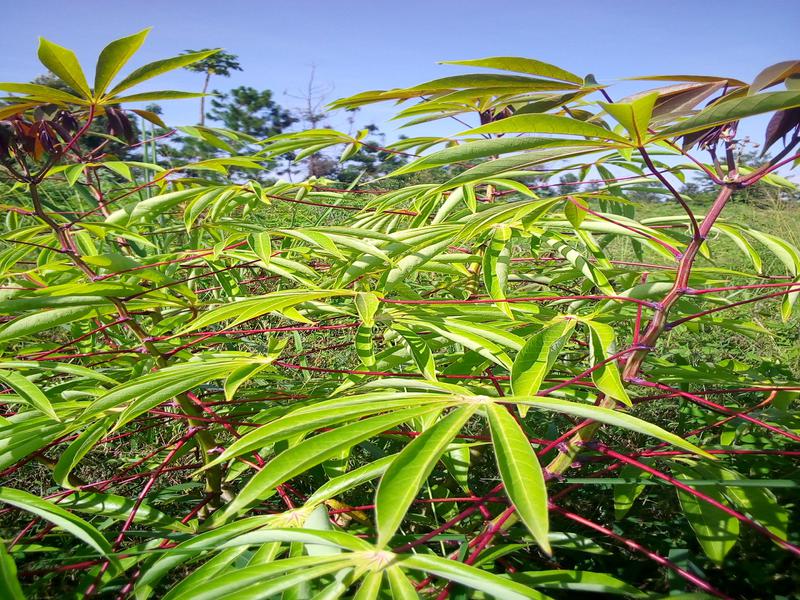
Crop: cassava
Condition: healthy